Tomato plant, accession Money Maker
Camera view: bottom (45 deg); turntable rotation: 30 degrees
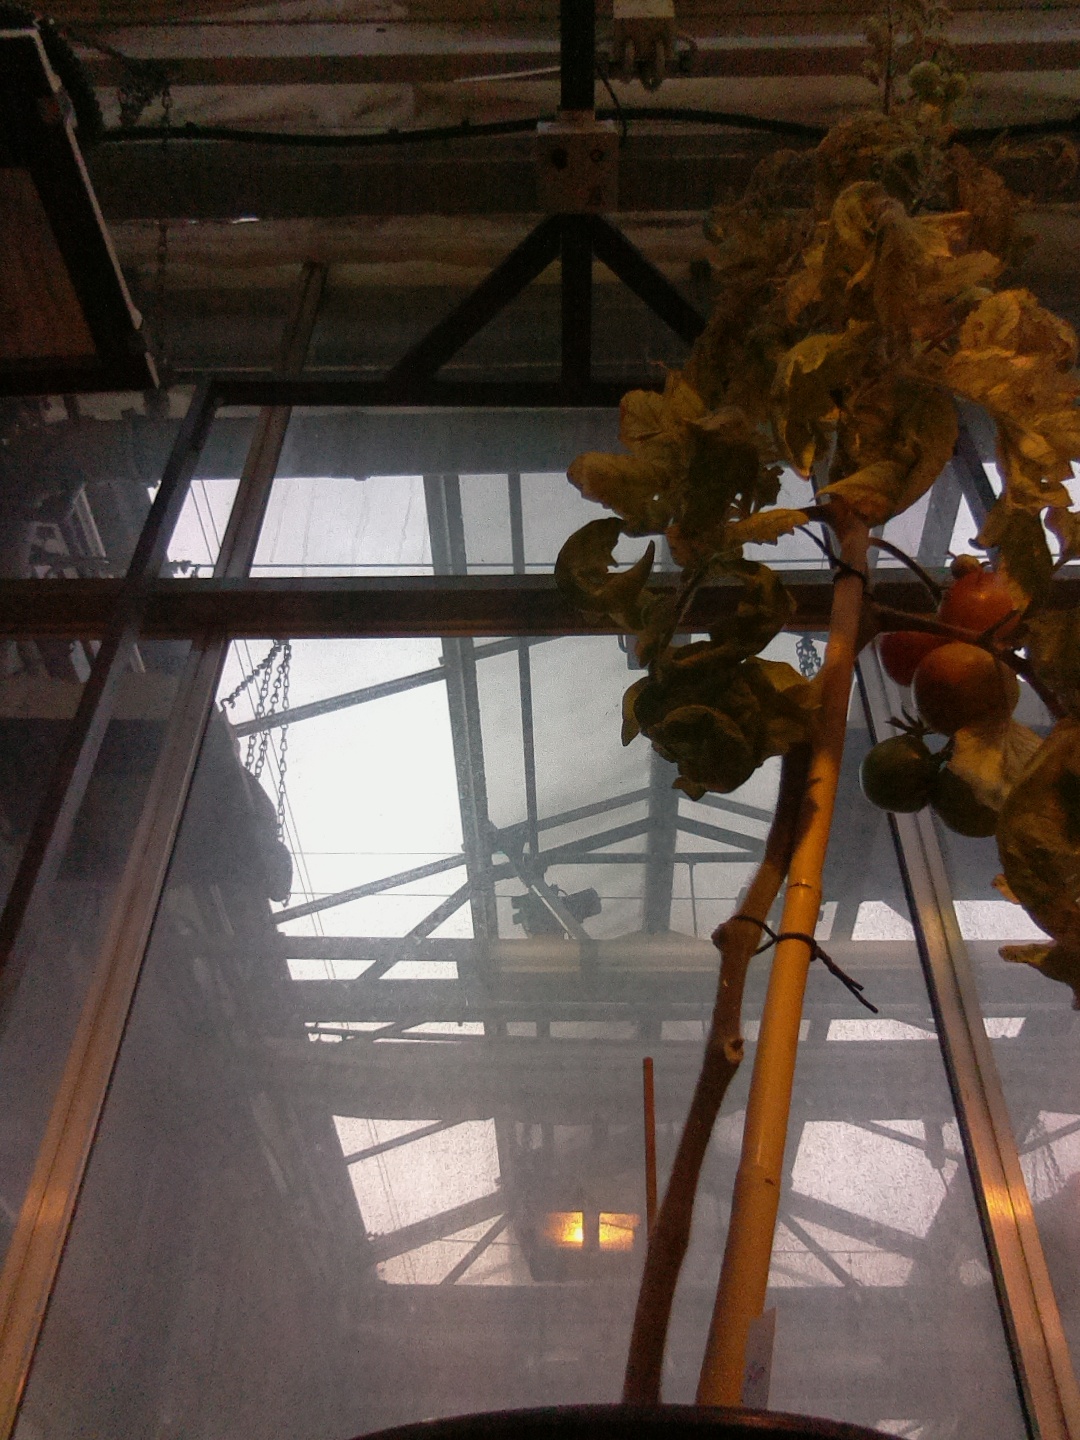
BBCH growth stage 83: 30%-40% of fruits show typical fully ripe color